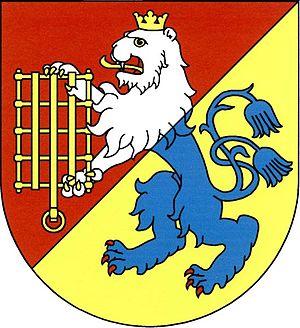
Čistá est une commune du district de Mladá Boleslav, dans la région de Bohême-Centrale, en République tchèque. Sa population s'élevait à 824 habitants en 2020.